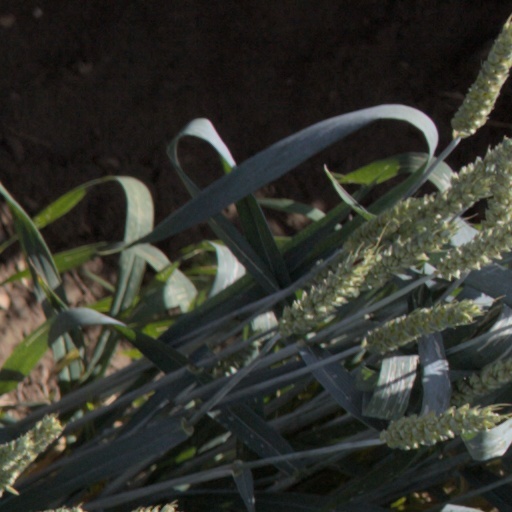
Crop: wheat